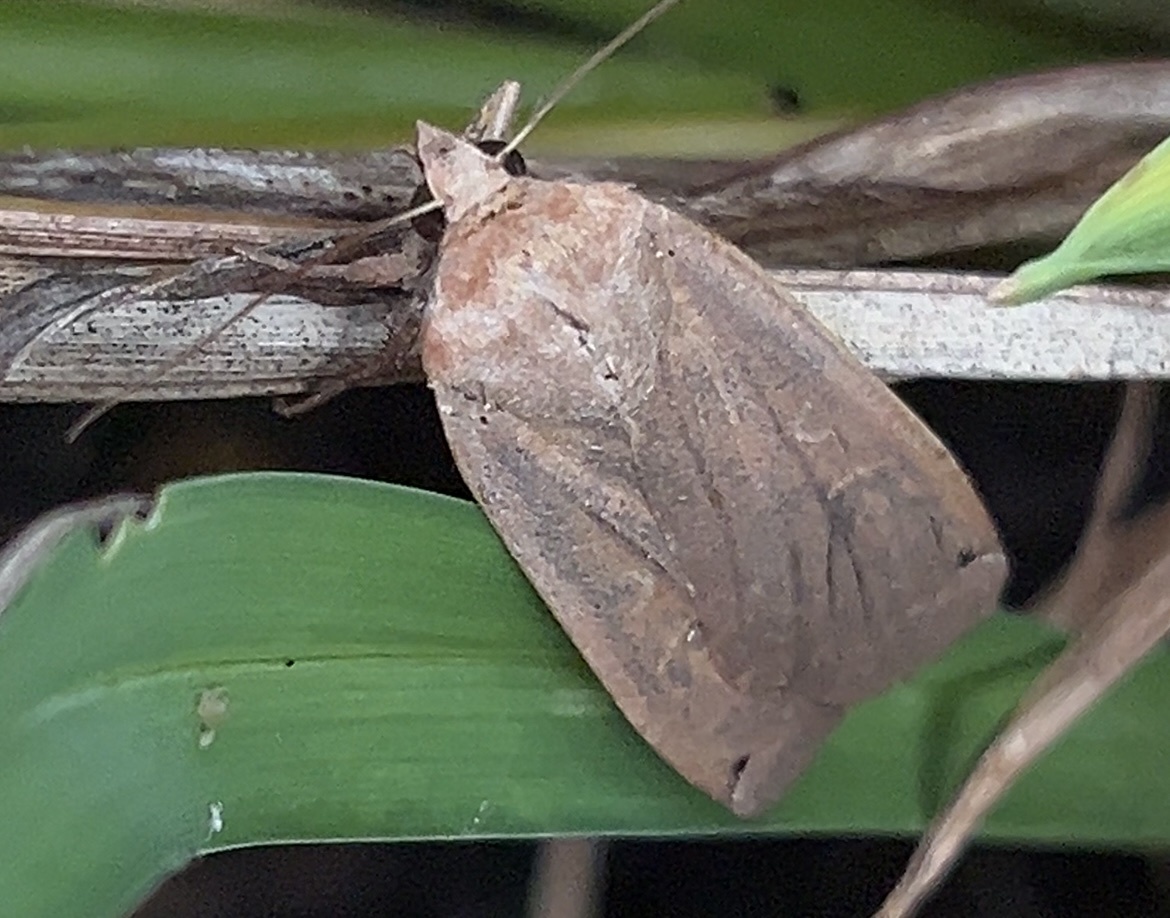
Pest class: cutworms